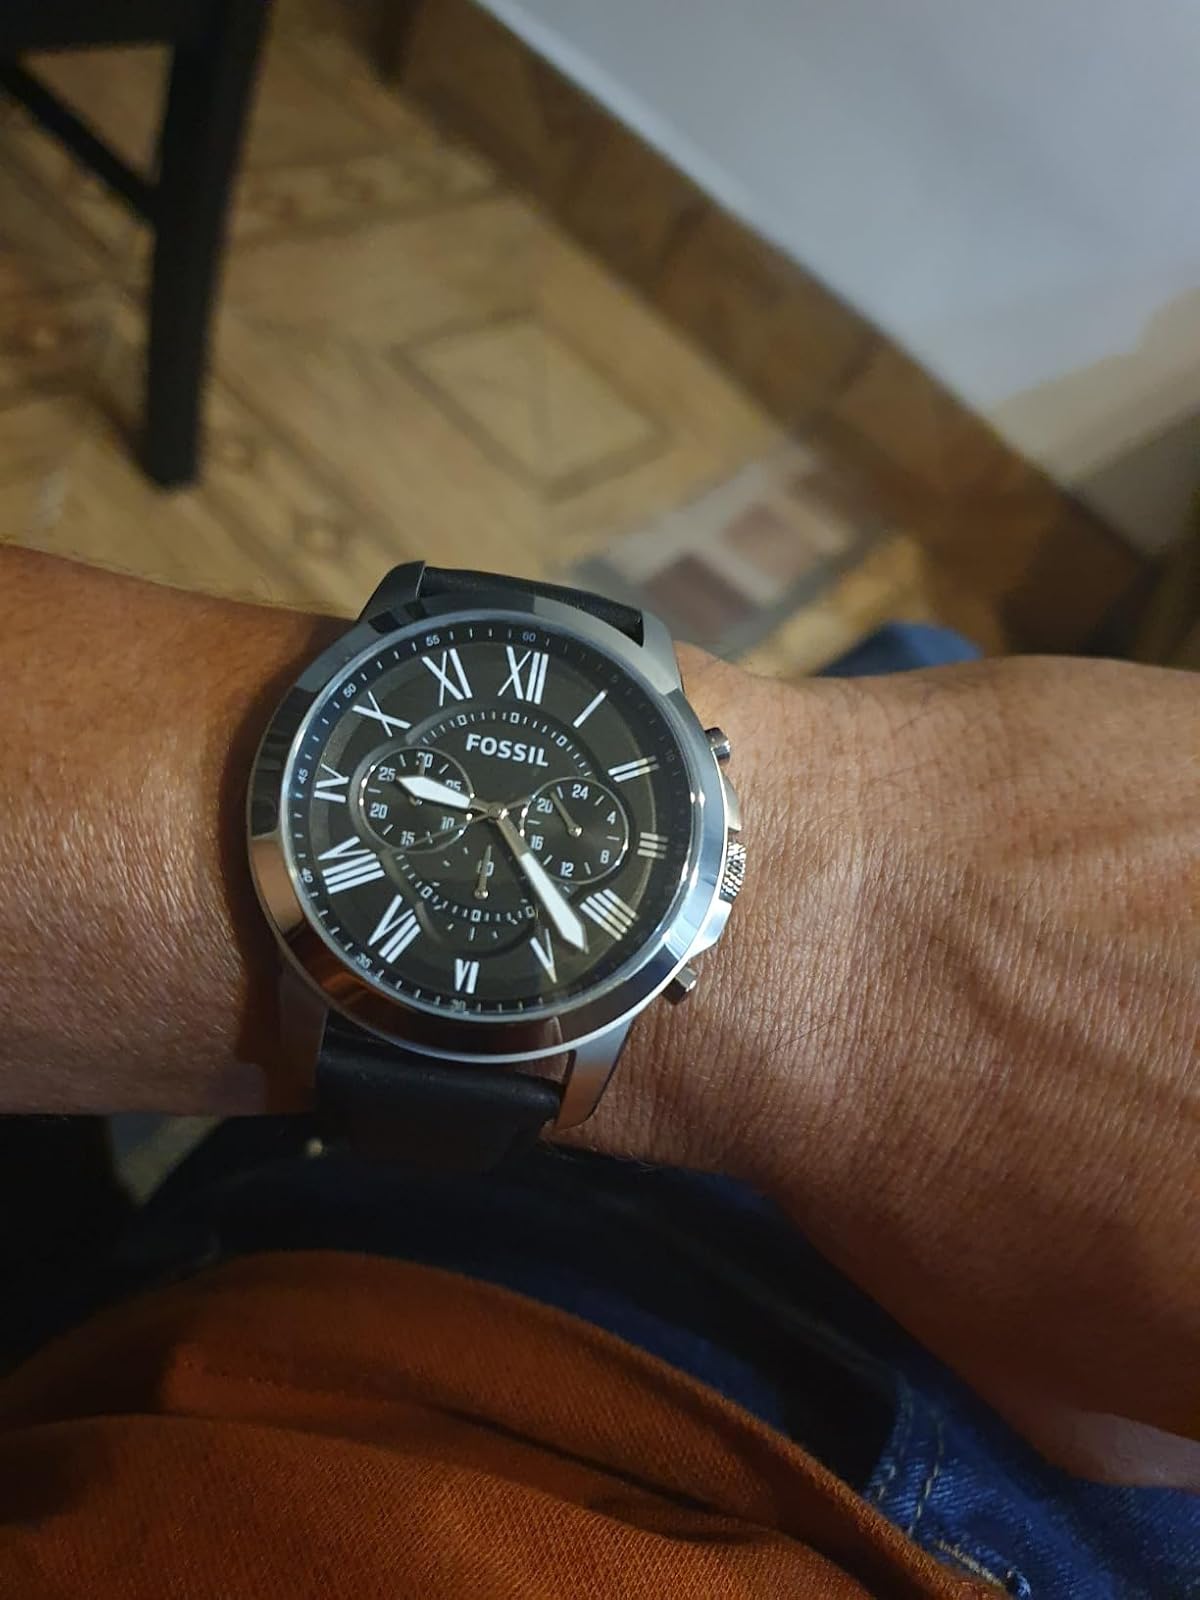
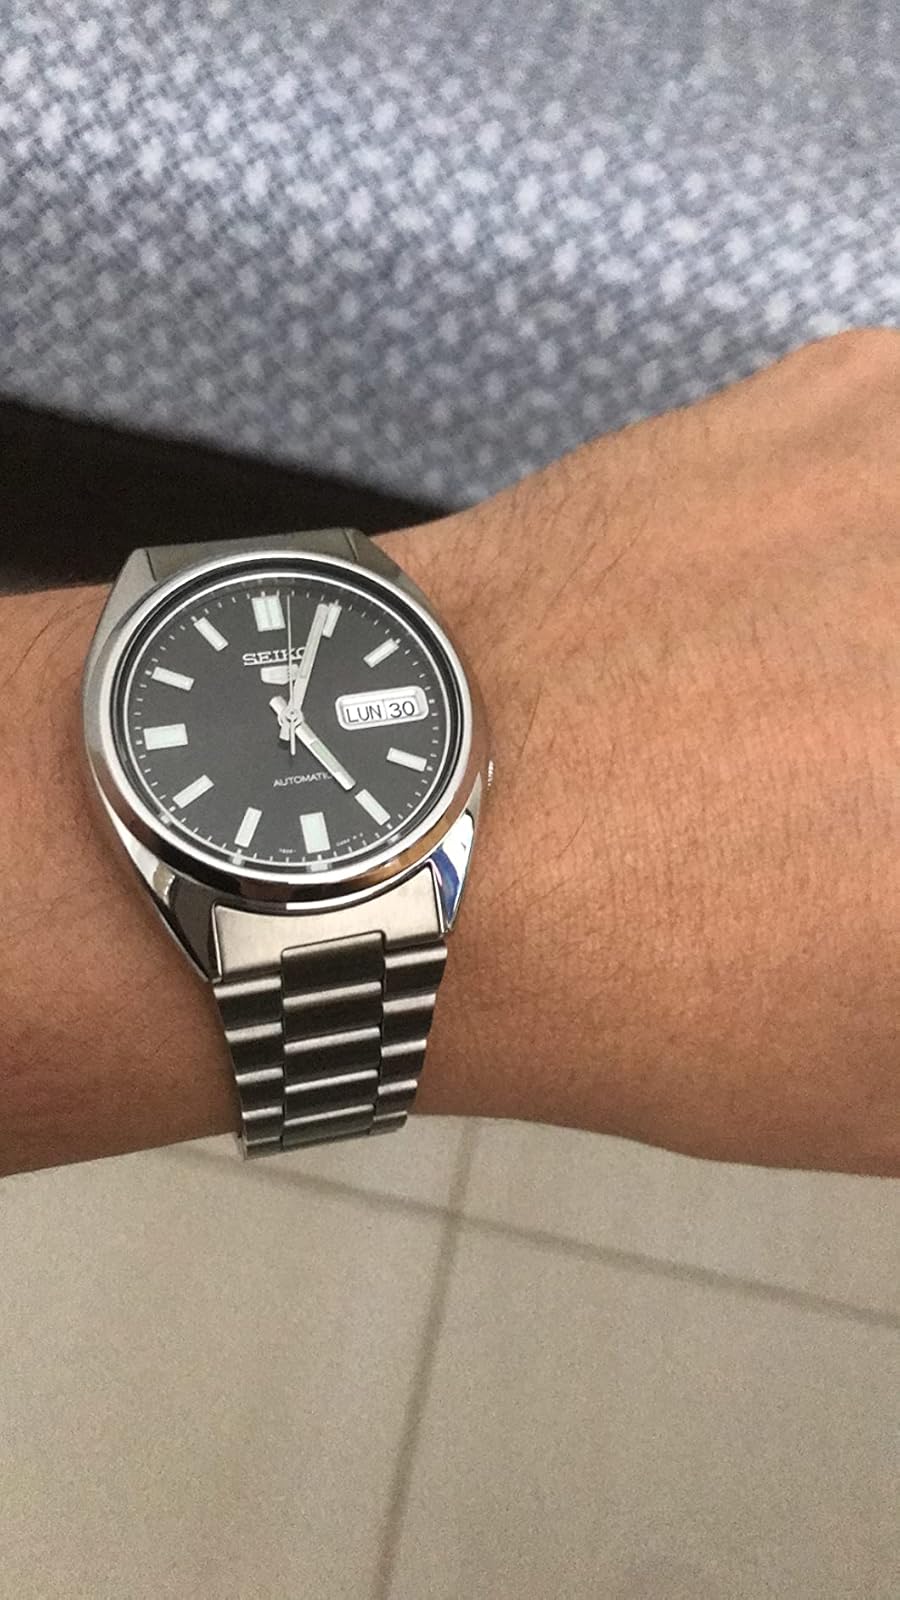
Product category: accessories_watch
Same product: no